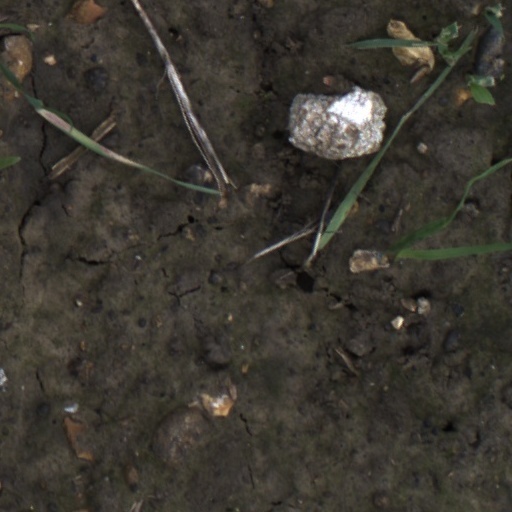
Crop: wheat